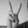
ASL letter: V